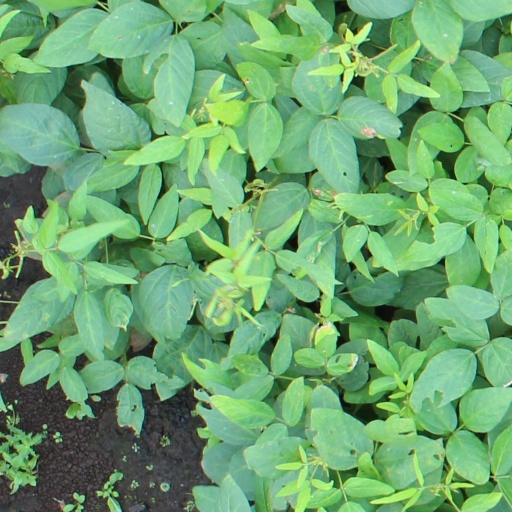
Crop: soybean